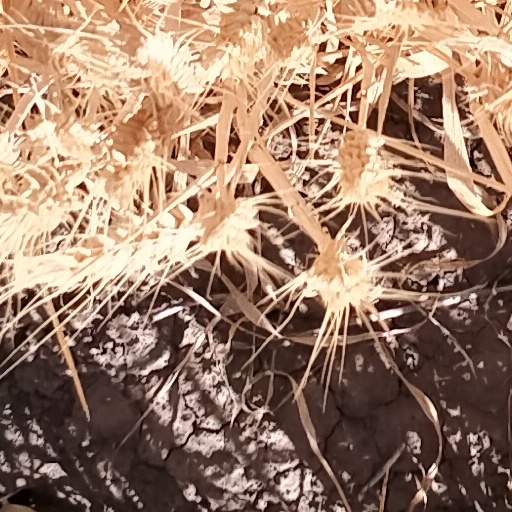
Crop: wheat